Morris J. Berman oil spill

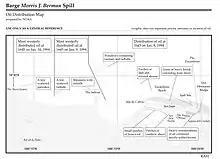
Oil Spill Contamination Map

The spill affected most of the environmental resources present in the shore and offshore areas near San Juan. 1,100 square miles of surface waters along the north coast of Puerto Rico were projected to have felt effects from the oil. It was also projected that 103 miles of ocean shore line and 66 miles of bay shoreline were covered in oil. Seagrasses and sediments were also contaminated in the spill area. It is projected that 40,000 square meters of seagrasses in lagoons near the spill area were impacted by sunken oil. This caused most of the grasses to die. All of the affected areas were covered in varying amounts oil which resulted in large amounts of pollution, loss of tourism, loss of habitat, and the loss of life for living organisms.